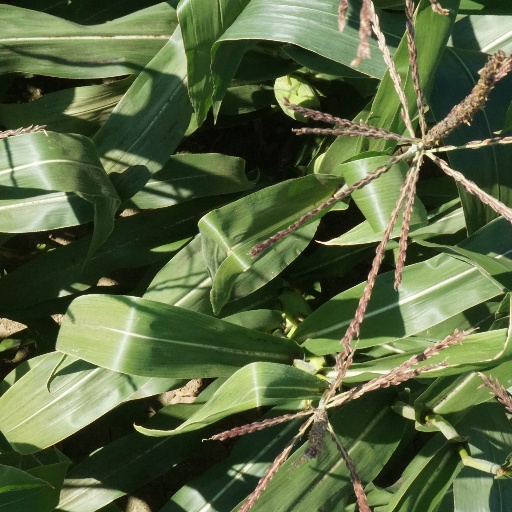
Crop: maize; corn